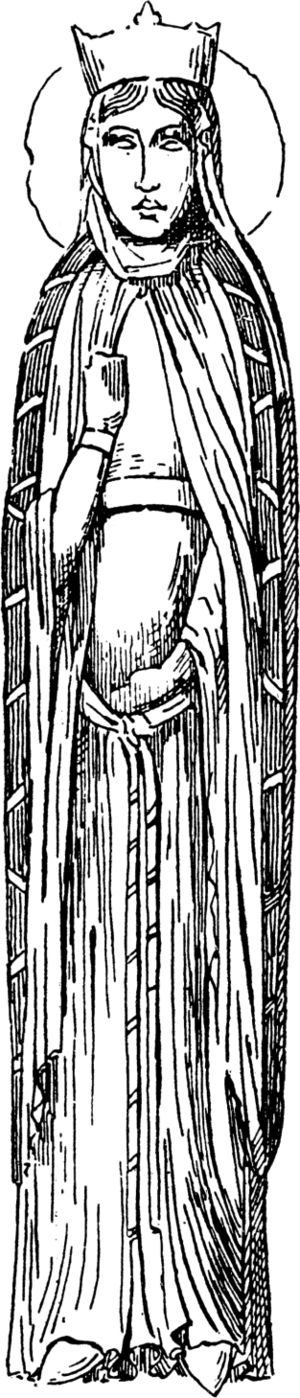
Fig. 19. — Haregonde, femme de Clotaire 1er.
La reine de France est l'épouse du roi de France.
Arégonde, née vers 516 et morte entre 574 et 580, est une reine des Francs. Elle est la troisième des sept épouses du roi Clotaire Iᵉʳ, mort en 561.